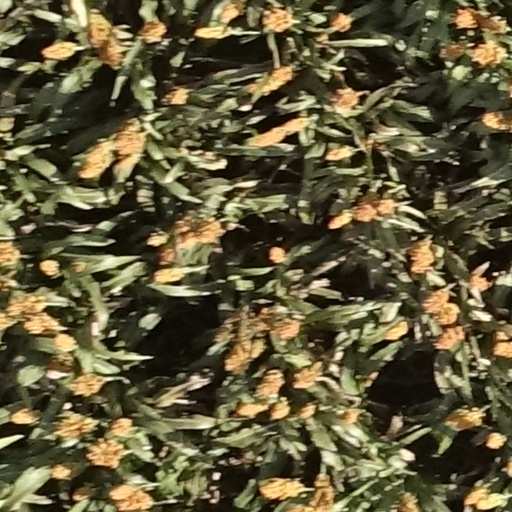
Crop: sorghum